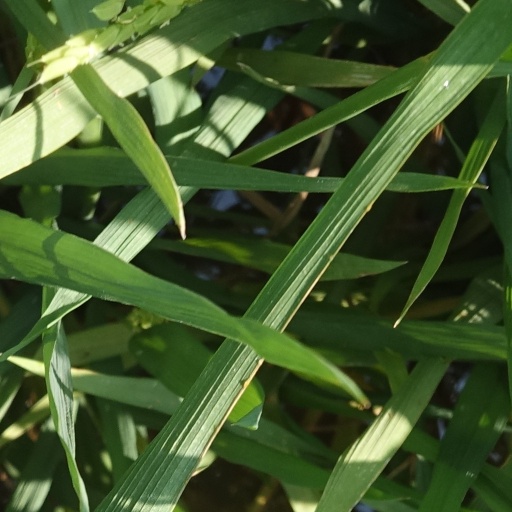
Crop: rice